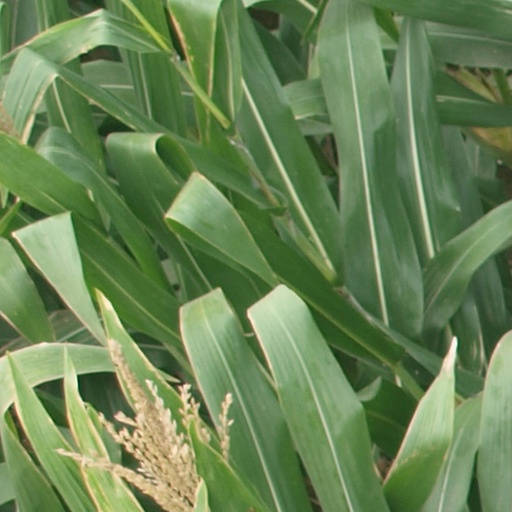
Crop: maize; corn